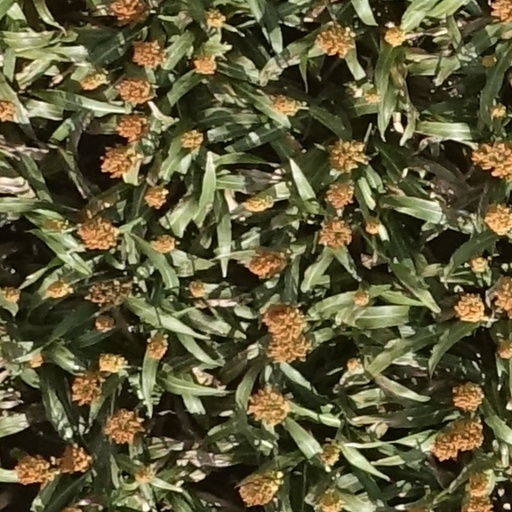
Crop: sorghum